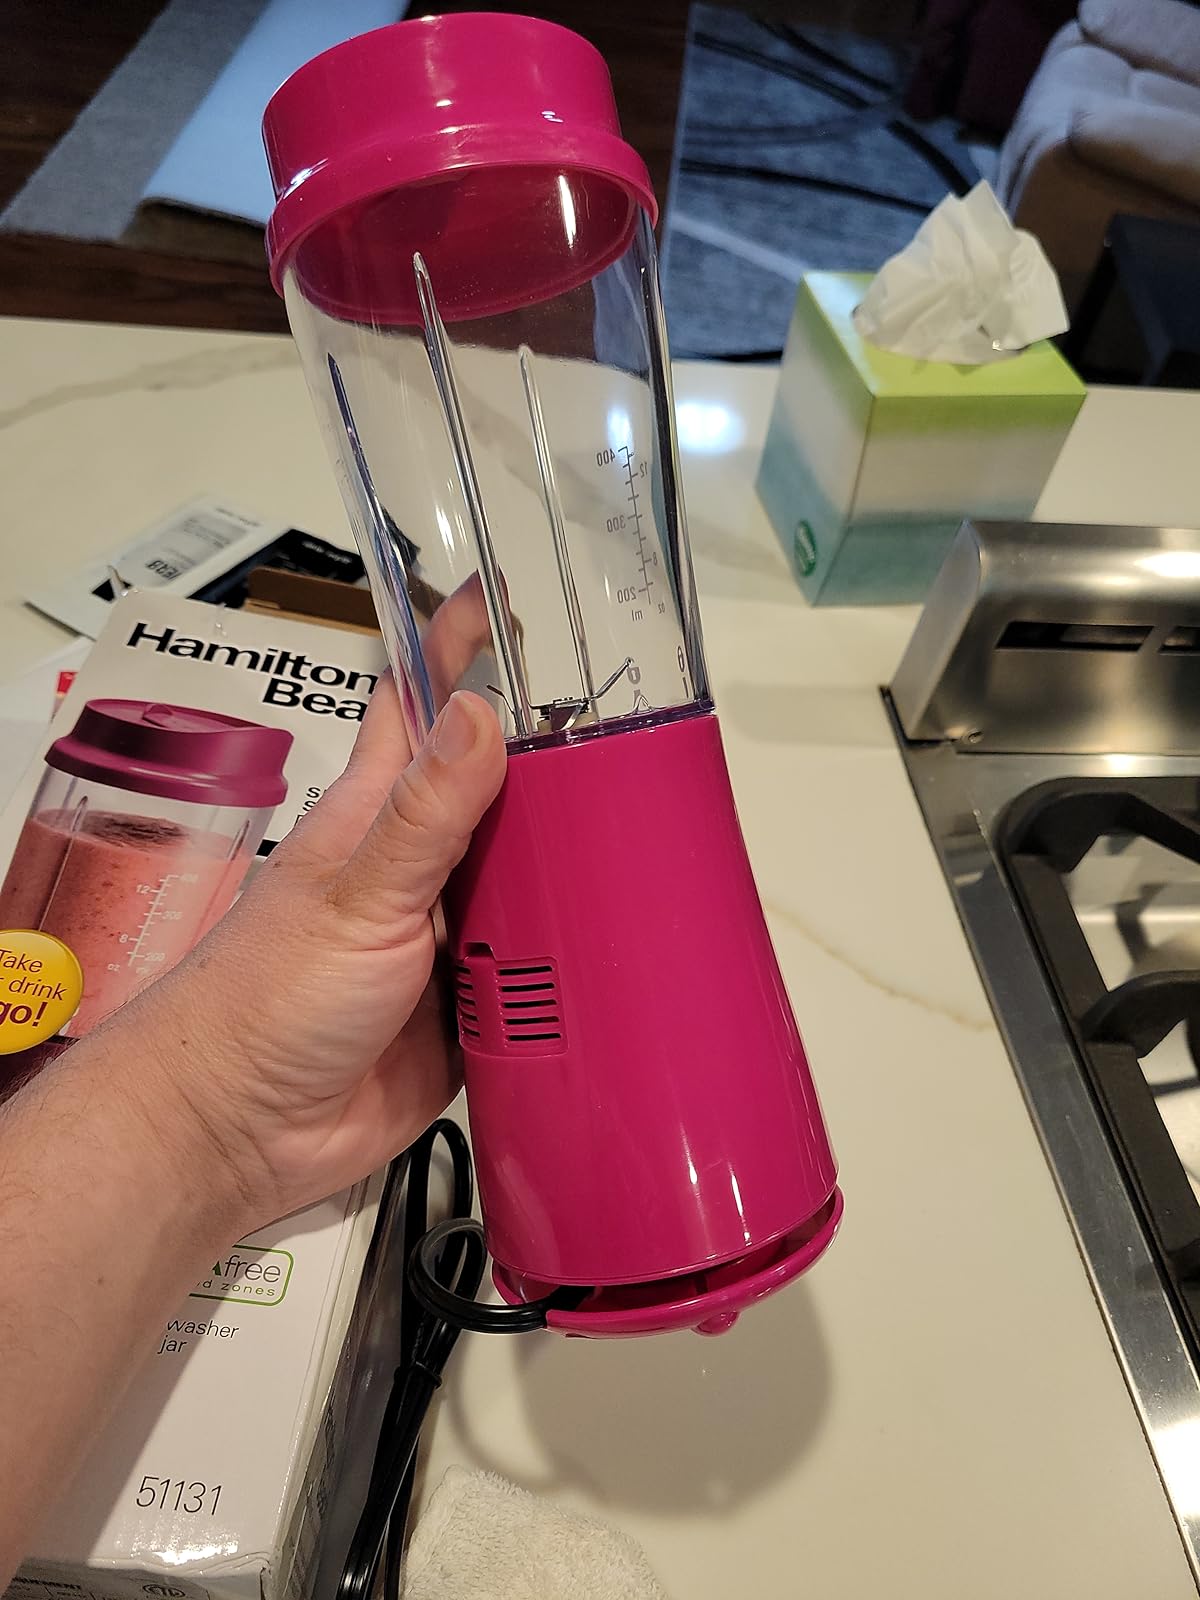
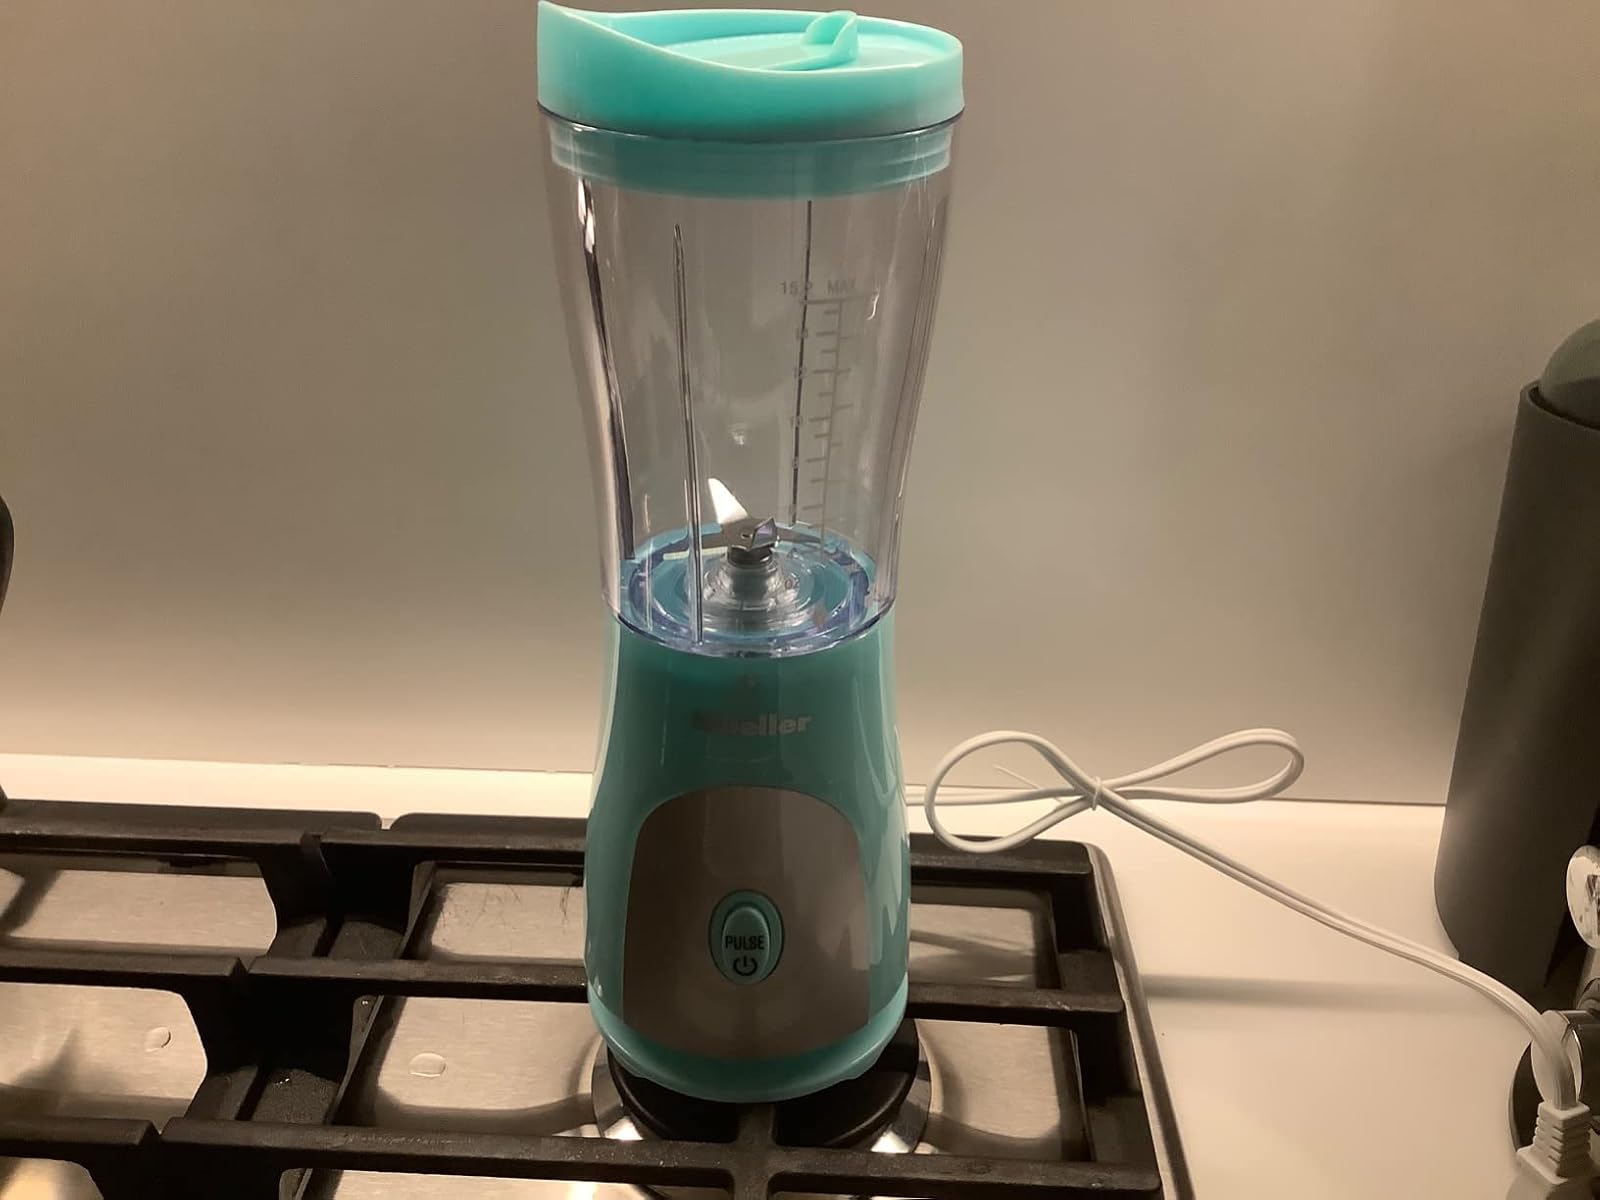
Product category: items_blender
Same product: no